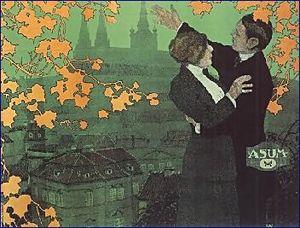
Josef Wenig était un peintre, illustrateur, scénographe et costumier tchécoslovaque.
Andula Sedláčková, aussi connue comme Anna Sedláčková était une actrice de cinéma et de théâtre tchécoslovaque.